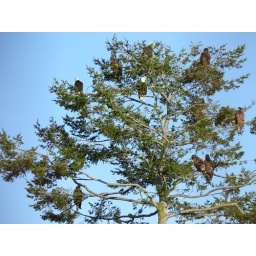
Eagles in the tree behind my house 3/25/07